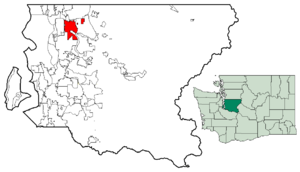
Redmond
Redmonds placering i King County i Washington
Redmond er en by i King County i den amerikanske delstat Washington. Redmond ligger 24 km øst for Seattle tæt ved Lake Washington og havde ved folketællingen i 2010 54.144 indbyggere og anslået 67.678 i 2018.